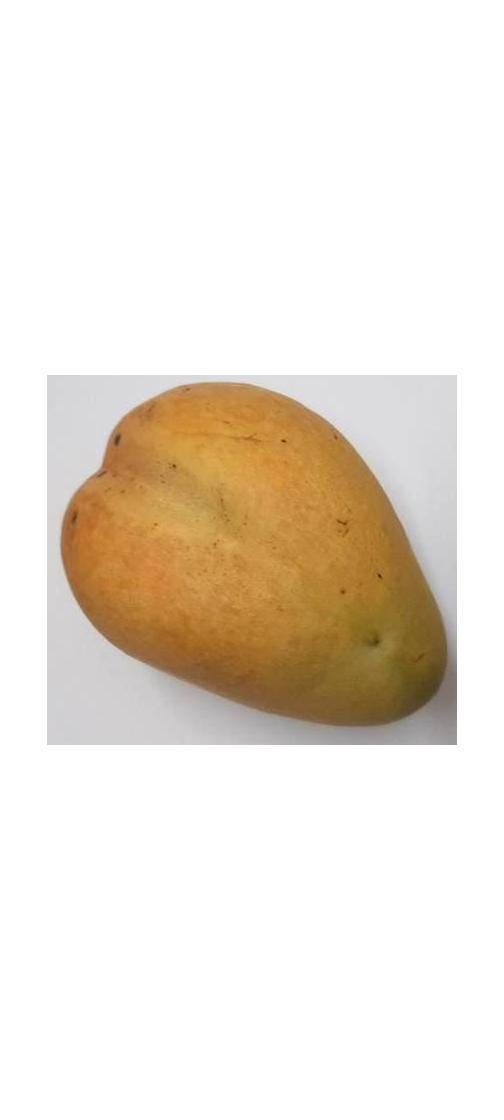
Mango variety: Bari-11